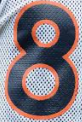
Number: 8